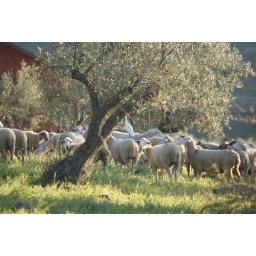
Sheep in the field next to our house, grazing, an Egret is also sitting on the back of the sheep!